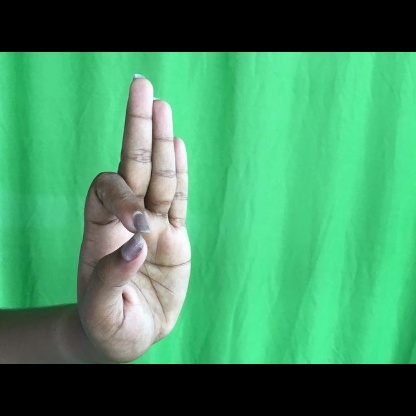
Mudra: Aralam